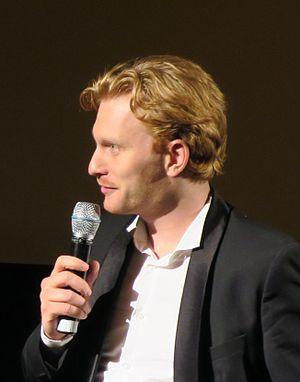
Lucas Prisor, né le 23 septembre 1983 à Hanovre, est un acteur allemand.